Julien Ries

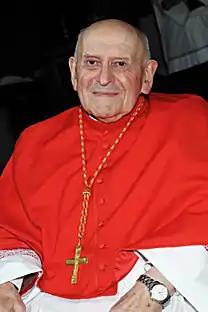

Julien Ries (19 April 1920 – 23 February 2013) was a Belgian religious historian, titular archbishop and cardinal of the Catholic Church. Prior to his death, Ries was described as "the greatest living religious scholar".